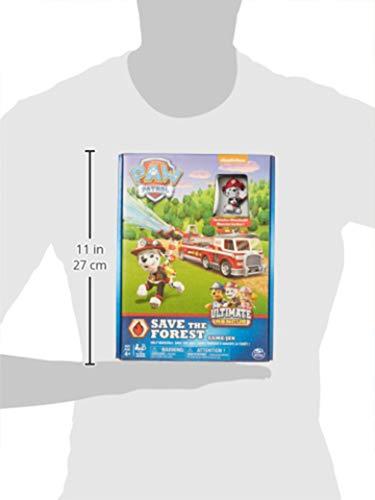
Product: Paw Patrol, Save The Forest, Family Board Game for Kids Aged 4 & Up
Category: Toys & Games | Games & Accessories | Board Games
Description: The Paw Patrol save the forest game is a great gift for kids aged 4 and up.
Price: $9.99
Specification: ProductDimensions:2x7.9x10.5inches|ItemWeight:8ounces|ShippingWeight:10.4ounces(Viewshippingratesandpolicies)|ASIN:B07GTB24PL|Itemmodelnumber:6045980|Manufacturerrecommendedage:4-6years